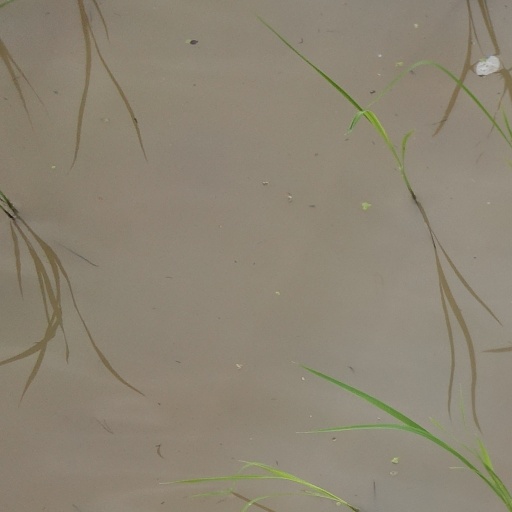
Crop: rice